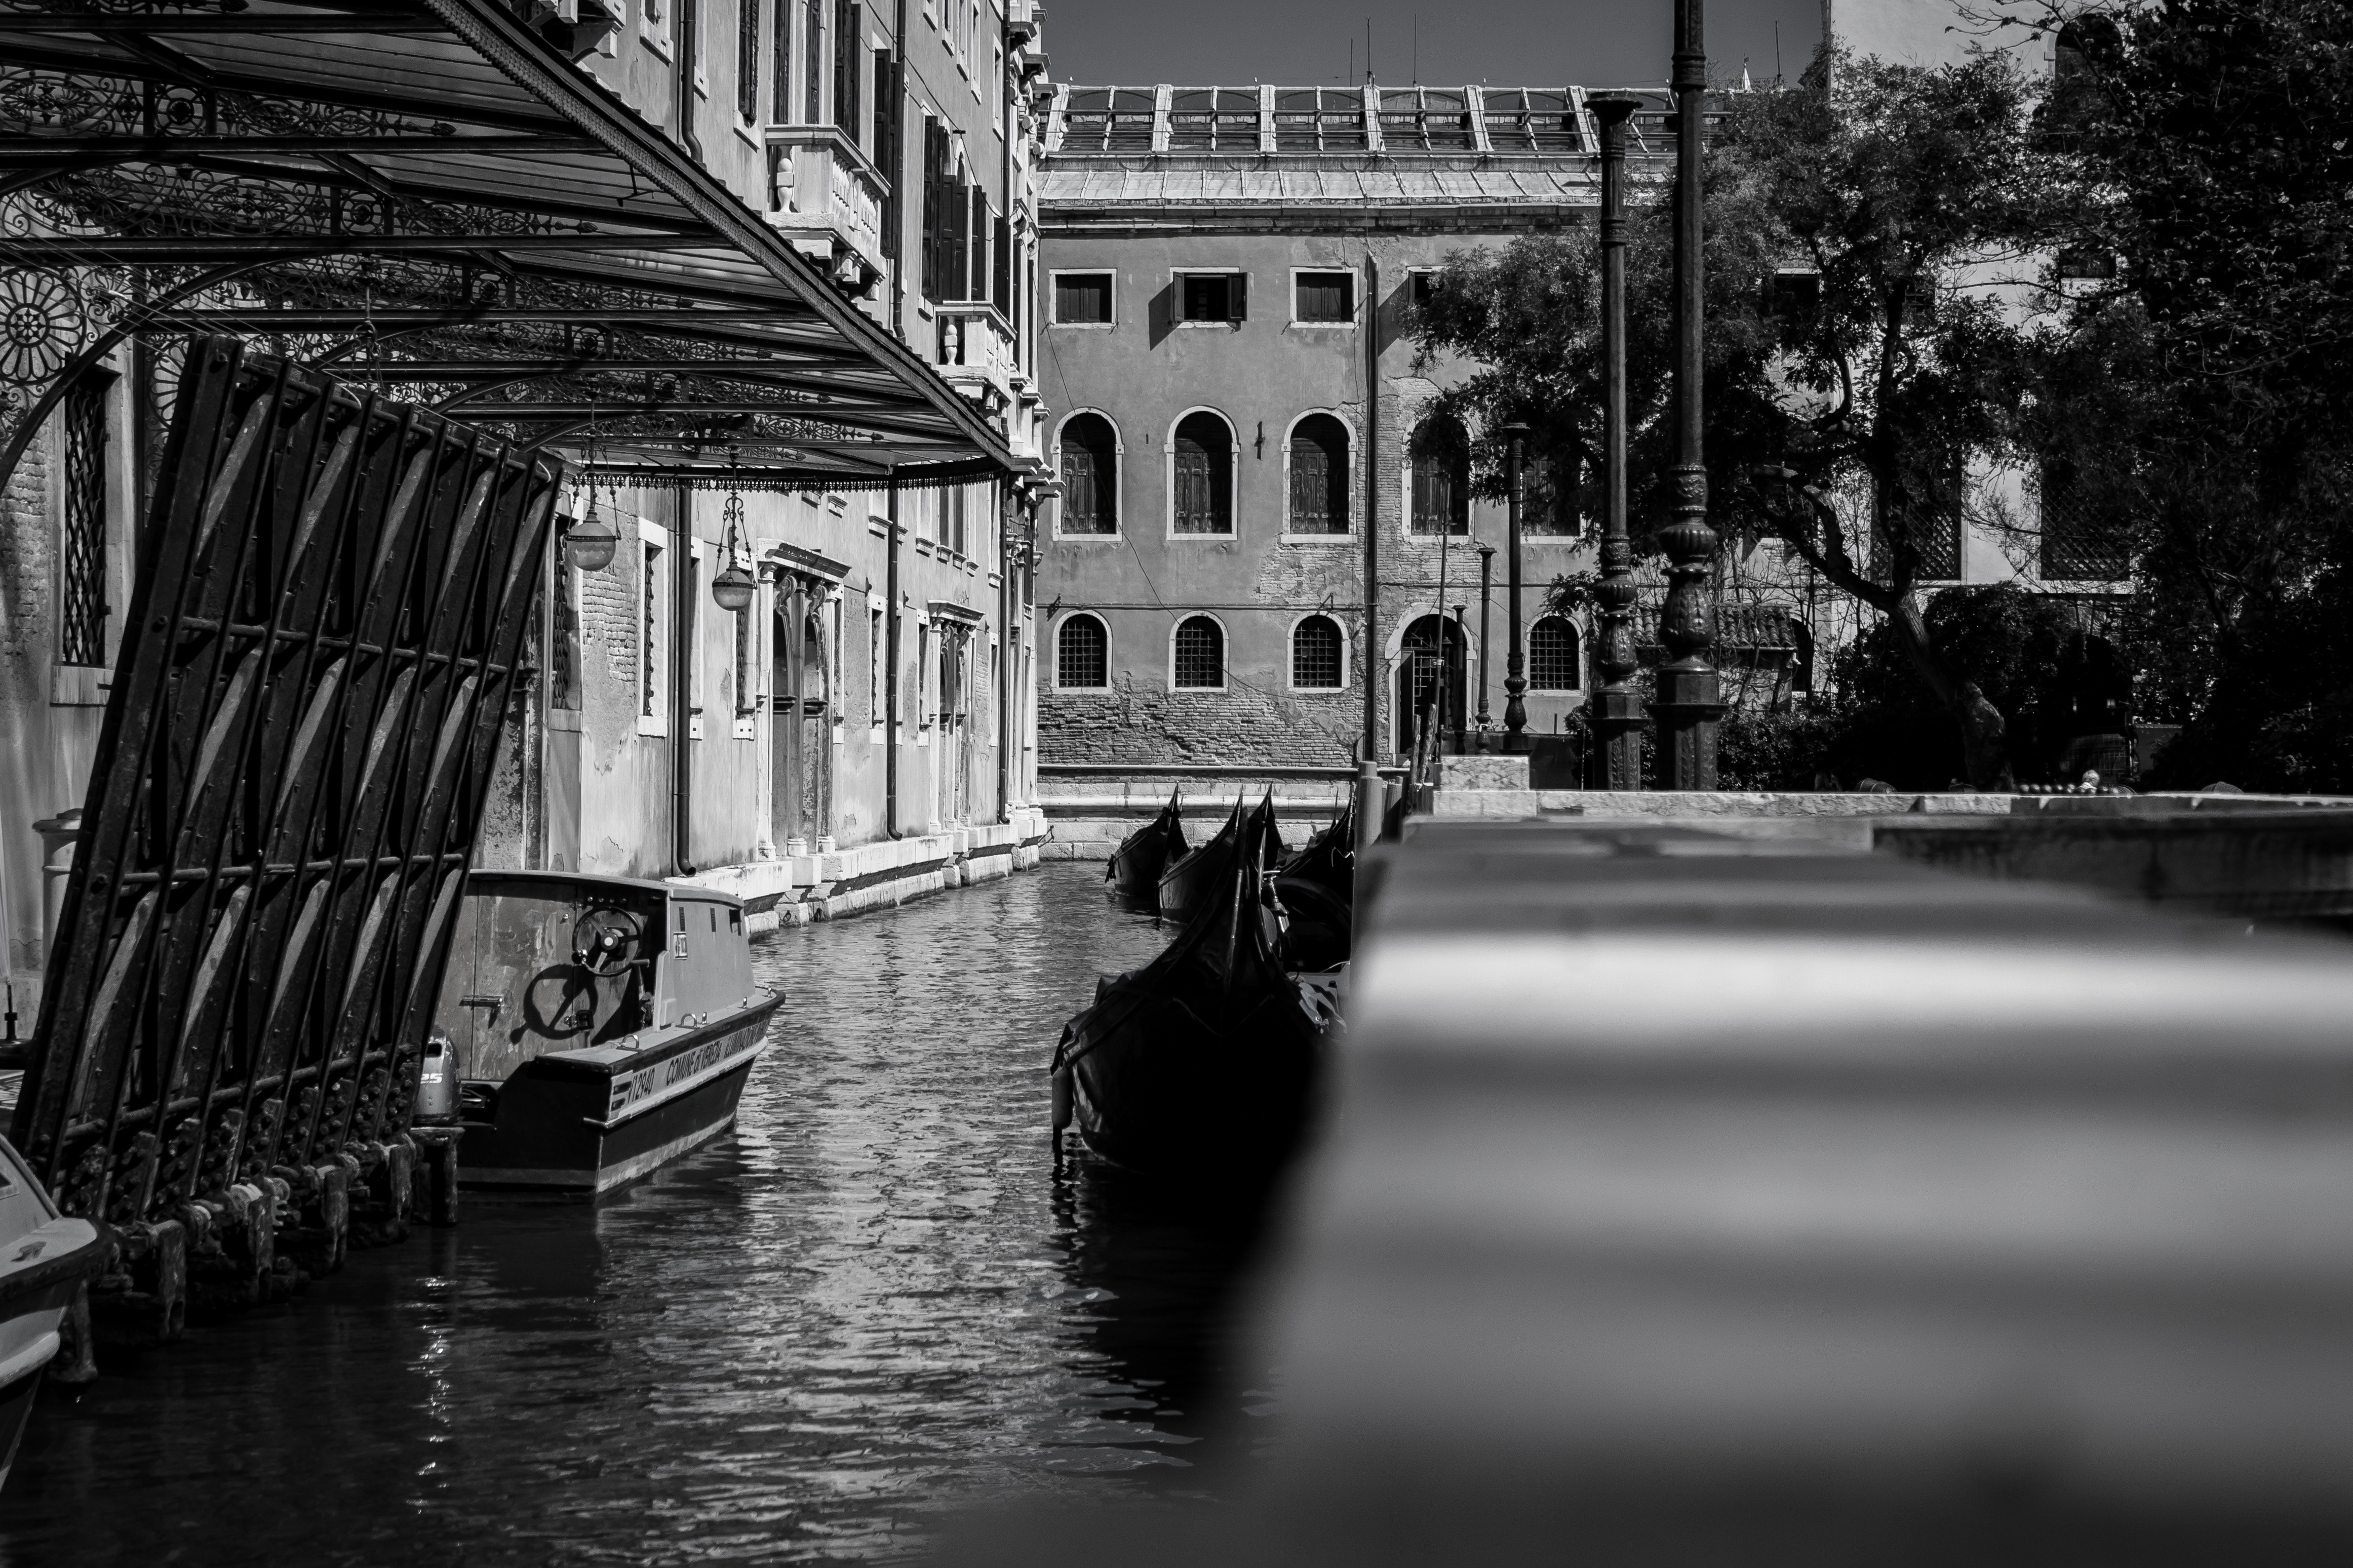
black and white, street, canal, reflection, vehicle, black, monochrome, waterway, monochrome photography